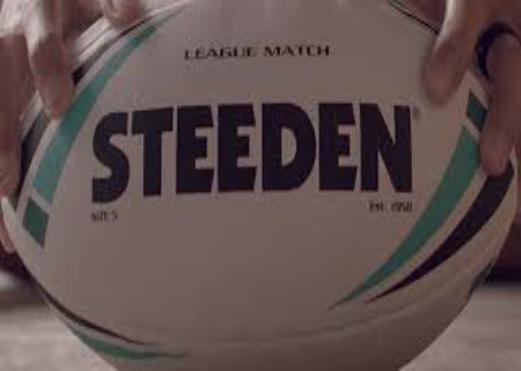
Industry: Sports